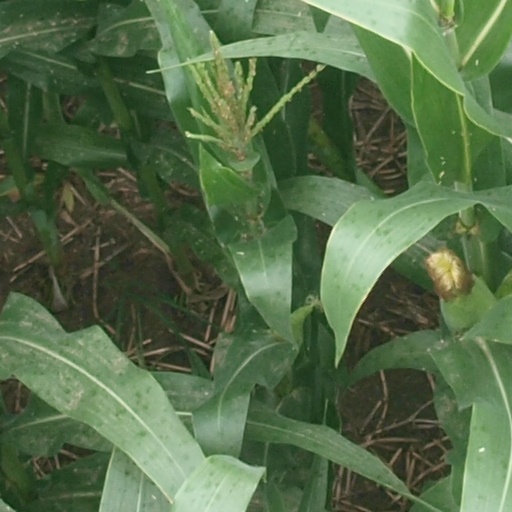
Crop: maize; corn